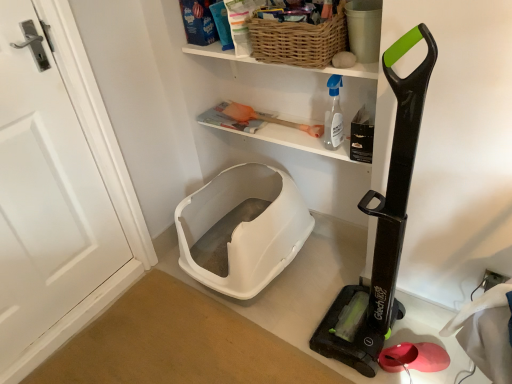
Question: Locate all white plastic litter box at lower center in the image.
Answer: [(0.473, 0.596)]